Answer in natural language. Considering the relative positions, is black modern high-back chair (highlighted by a green box) above or below Doorway (highlighted by a red box)? Choose between the following options: below or above
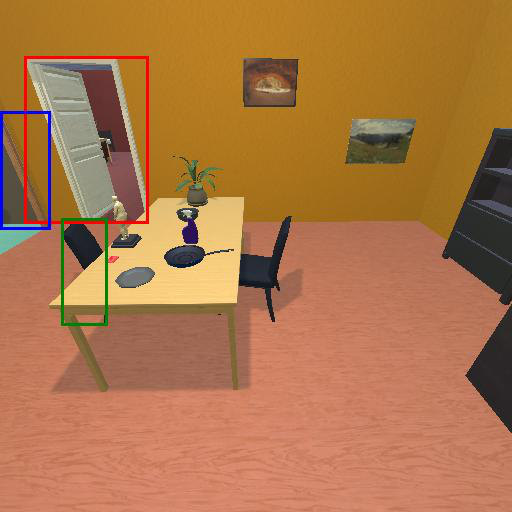
<answer>below</answer>